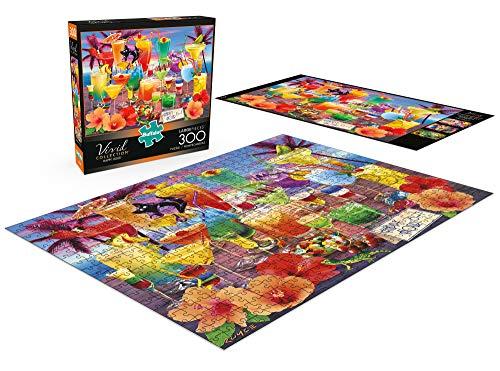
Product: Buffalo Games - Vivid Collection - Happy Hour - 300 Large Piece Jigsaw Puzzle
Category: Toys & Games | Puzzles | Jigsaw Puzzles
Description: Great Condition.
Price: $10.99
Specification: ProductDimensions:1.8x7.9x7.9inches|ItemWeight:13ounces|ShippingWeight:13ounces(Viewshippingratesandpolicies)|ASIN:B07T6BRX99|Itemmodelnumber:2738|Manufacturerrecommendedage:14yearsandup